John Theodor Lund

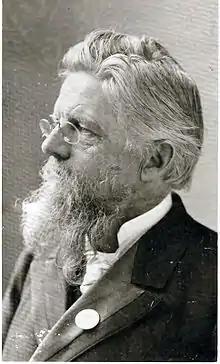
John Theodor Lund

John Theodor Lund (9 October 1842 – 8 January 1913) was a Norwegian politician for the Liberal Party.